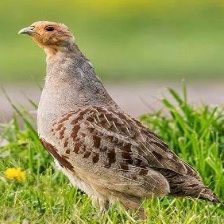
Species: GRAY PARTRIDGE
Scientific name: PERDIX PERDIX
ImageNet parent category: partridge